20th Regiment, Royal Australian Artillery

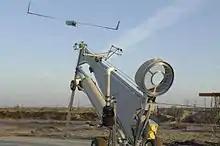
A 20 STA Scan Eagle UAV being launched in Iraq during 2007

The 20th Regiment, Royal Australian Artillery is an Australian Army regiment which was raised in 2006 as the 20th Surveillance and Target Acquisition Regiment. Responsible for providing intelligence, surveillance, target acquisition and reconnaissance (ISTAR), the regiment has deployed personnel to East Timor, the Solomon Islands, Iraq and Afghanistan, operating a variety of equipment.